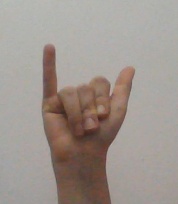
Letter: ya